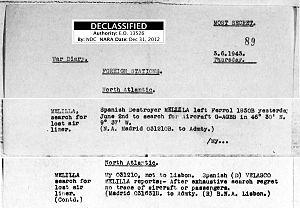
Le 1ᵉʳ juin 1943, le Douglas DC-3 assurant le vol BOAC 777-A, reliant l'aéroport de Portela à Lisbonne, au Portugal, à l'aéroport de Whitchurch, près de Bristol, en Angleterre, est attaqué et abattu par huit chasseurs-bombardiers à long rayon d'action allemands Junkers Ju 88C-6, alors qu'il vole au large des côtes françaises dans le golfe de Gascogne, entraînant la mort des 17 personnes à bord parmi lesquels l'acteur Leslie Howard.